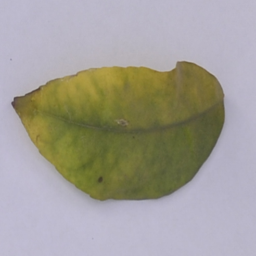
Plant part: leaf
Disease: greening